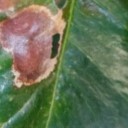
Label: Miner